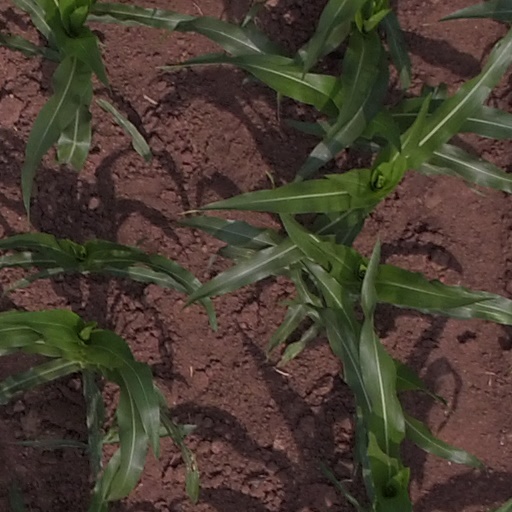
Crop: maize; corn